Alphonse Boudard

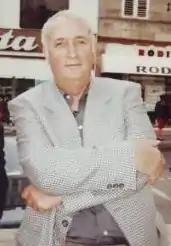

Alphonse Boudard (17 December 1925 – 14 January 2000) was a French novelist and playwright. He won the 1977 Prix Renaudot for "Les Combattants du petit bonheur". Boudard's 1995 novel "Dying childhood " was awarded and recognised by the French Academy with a Grand Prix du roman de l'Académie française.